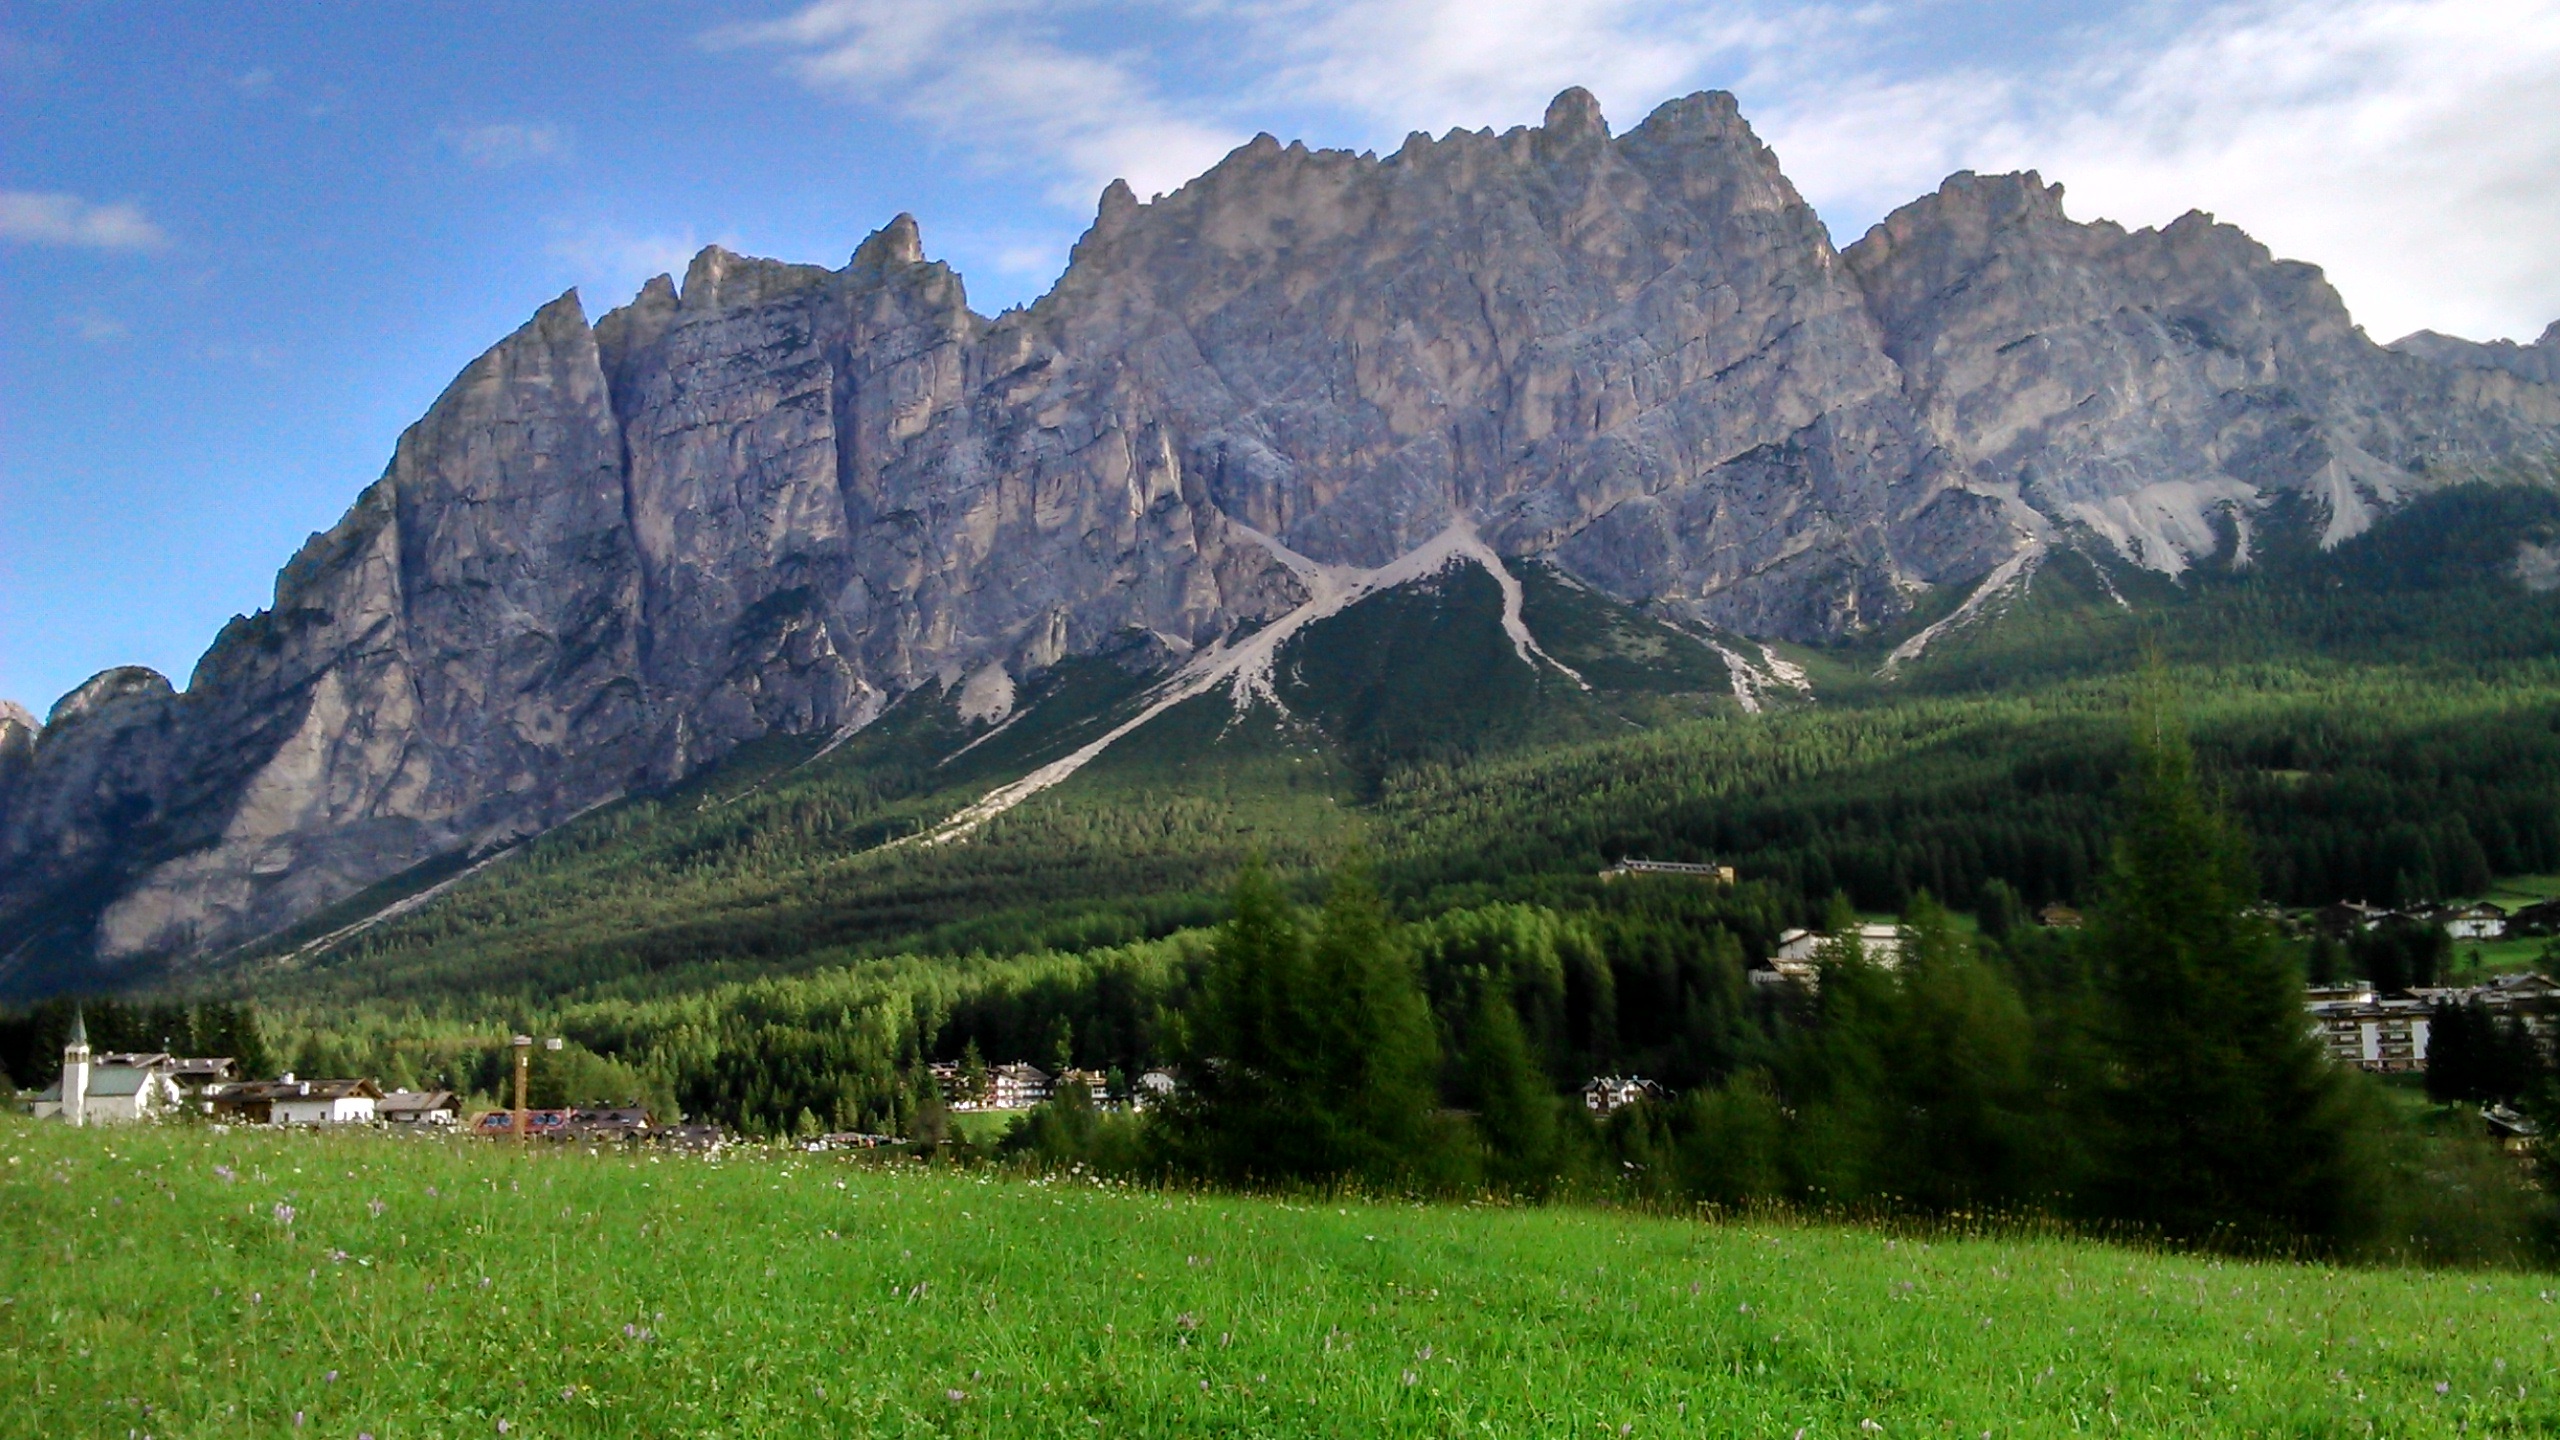
landscape, nature, forest, wilderness, mountain, meadow, hill, valley, mountain range, panorama, pasture, italy, fjord, highland, ridge, plain, mountains, alps, grassland, plateau, fell, loch, dolomites, landform, mountain pass, hill station, geographical feature, mountainous landforms